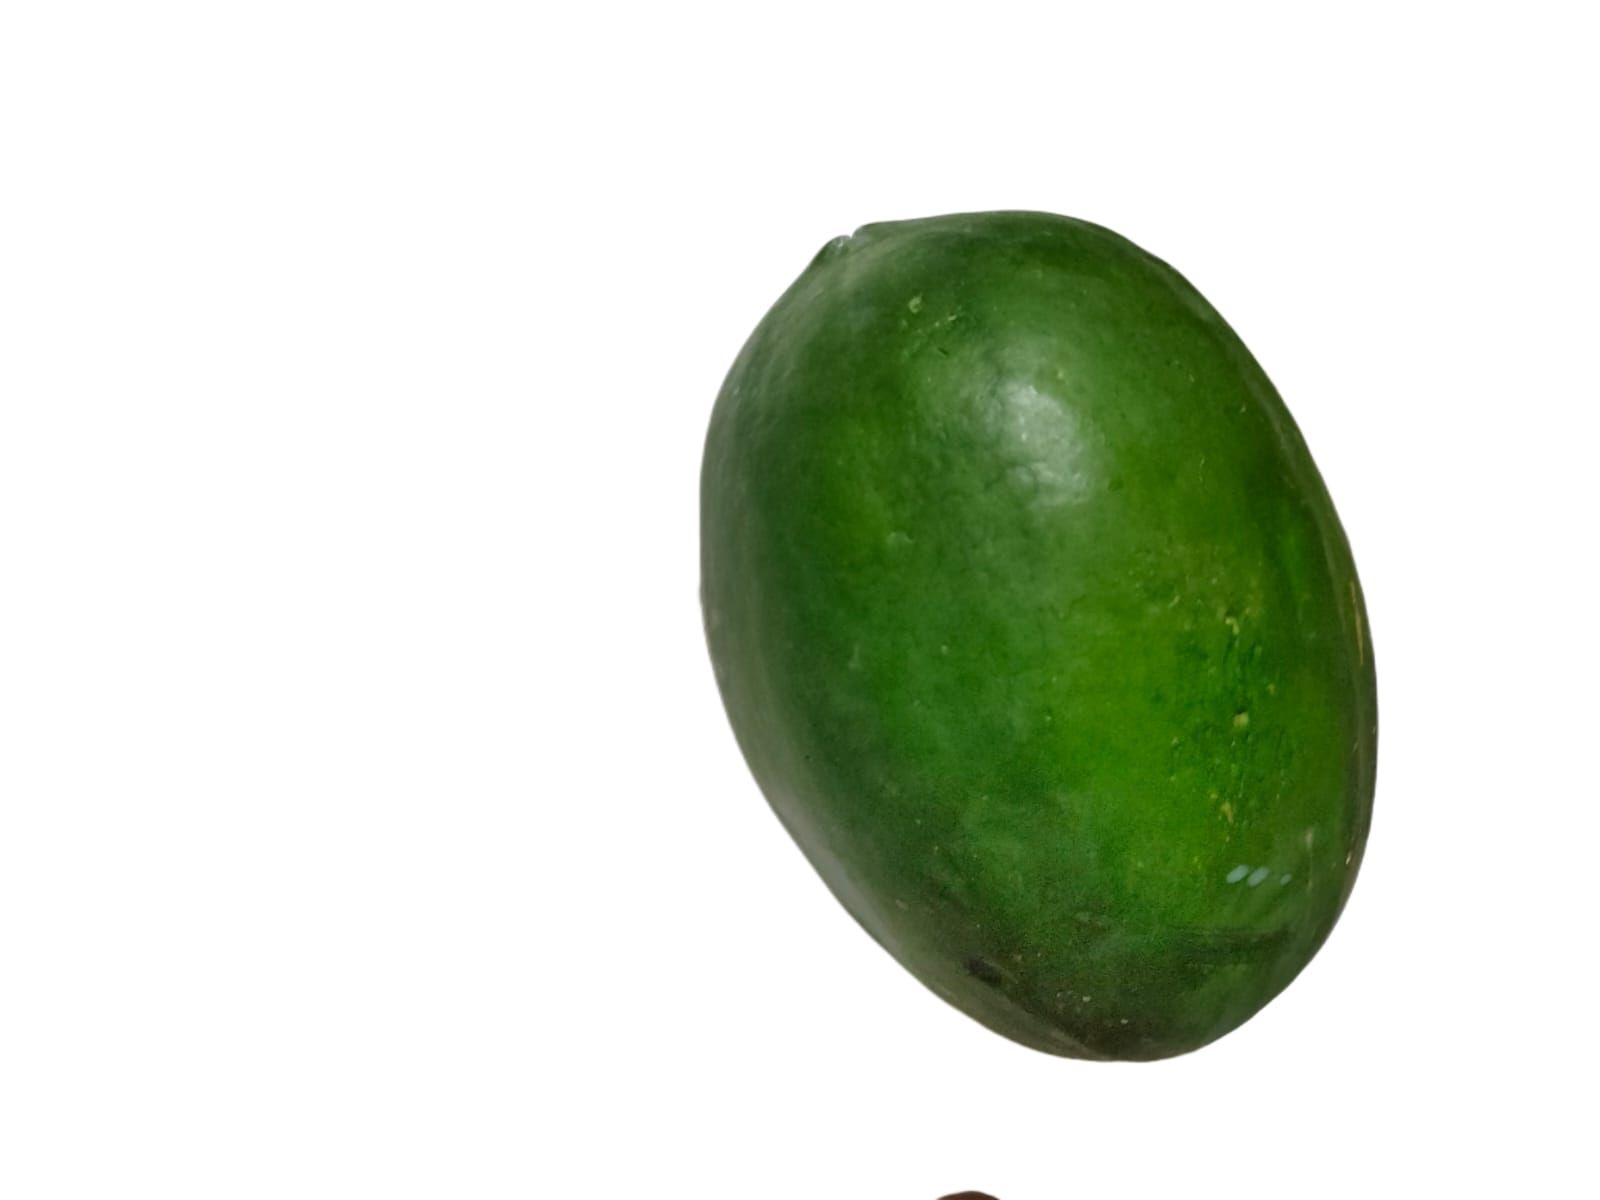
Label: Carica Papaya